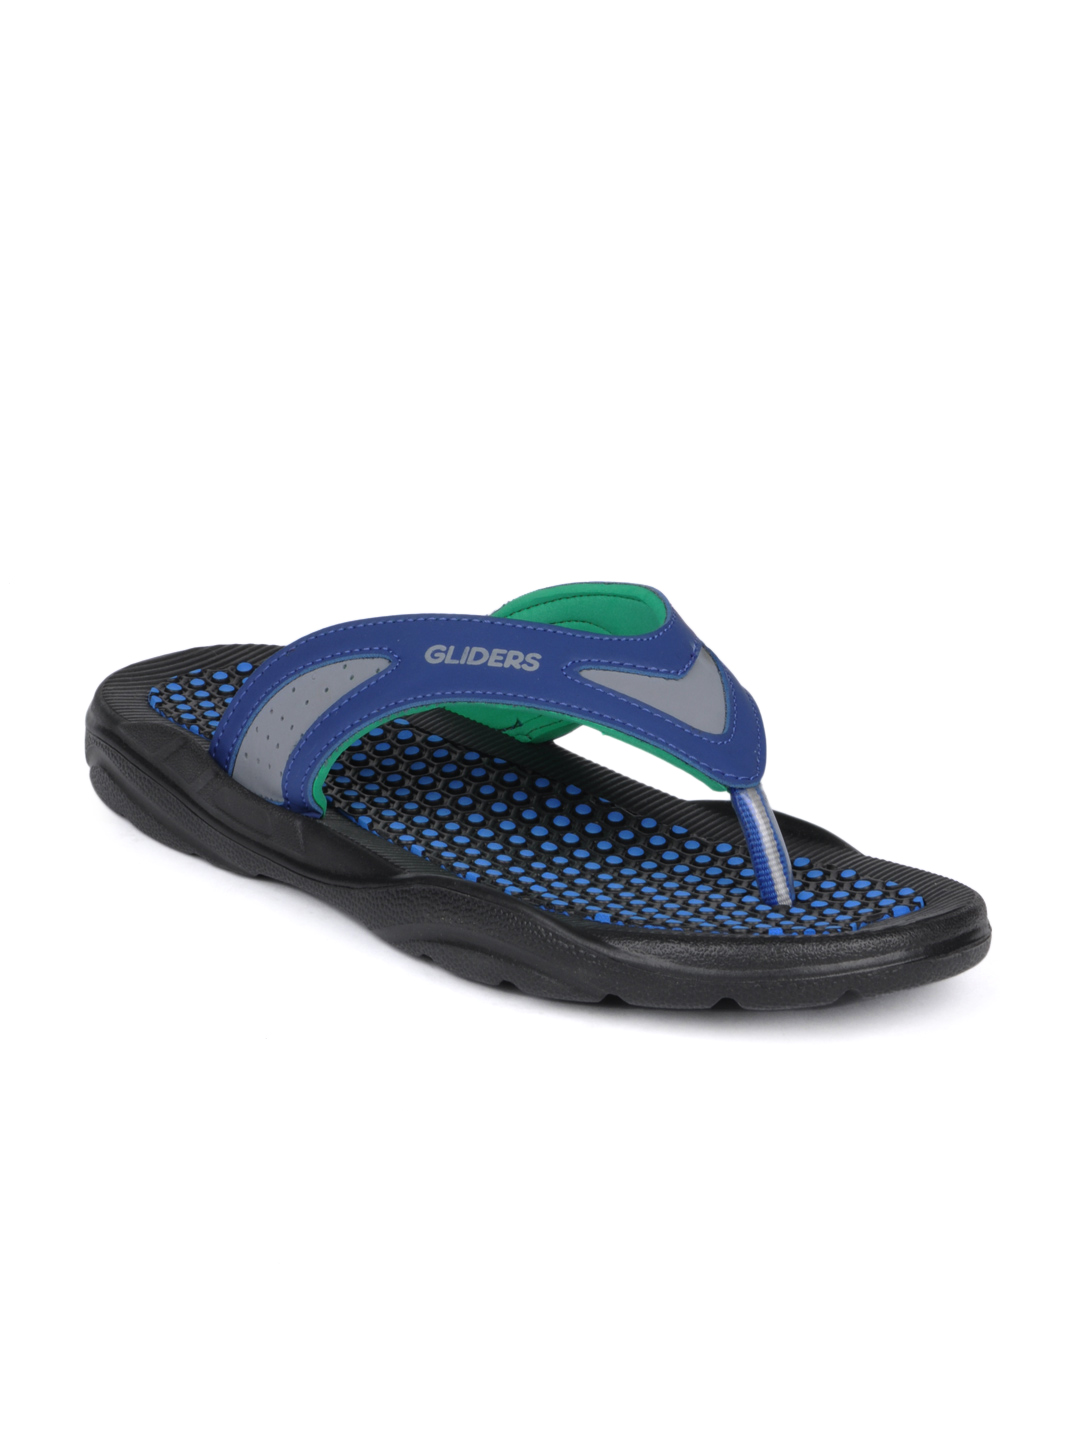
Gliders Men Blue Econew Flip Flops
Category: Footwear / Flip Flops / Flip Flops
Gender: Men
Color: Blue
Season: Fall 2012
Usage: Casual